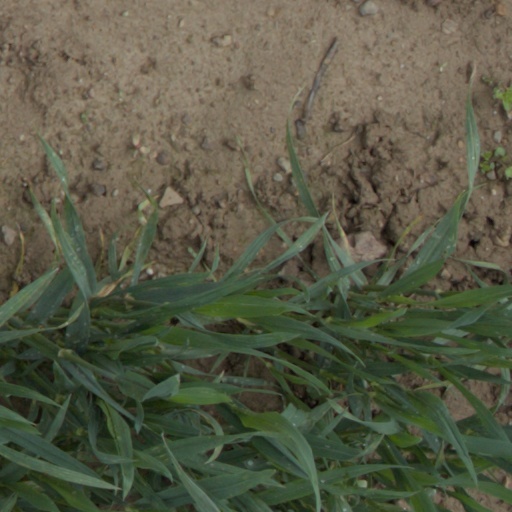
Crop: wheat